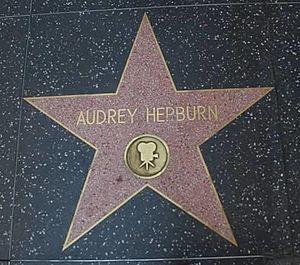
Audrey Hepburn [ˈɔːdɹi ˈhɛpˌbɜːn] — nom de scène d'Audrey Ruston — est une actrice britannique, née le 4 mai 1929 à Ixelles et morte le 20 janvier 1993 à Tolochenaz.